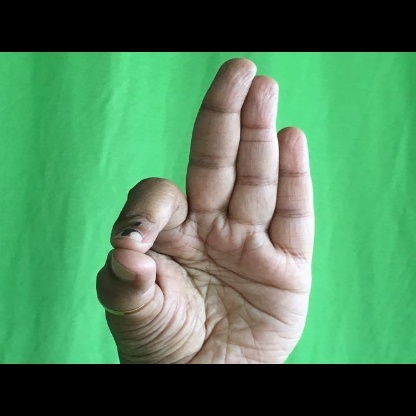
Mudra: Aralam